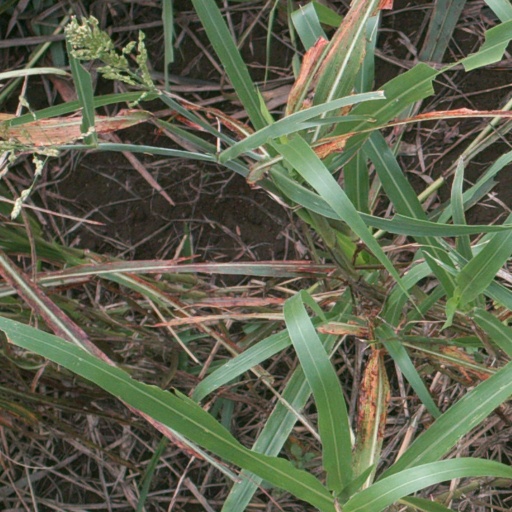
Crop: sorghum